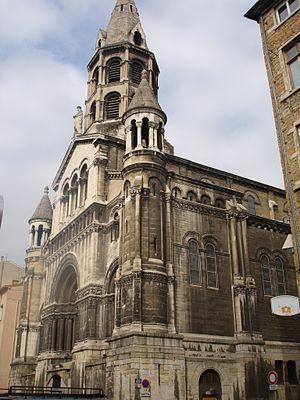
Lyon Les Pentes
Les pentes de la Croix-Rousse forment un des deux quartiers situés sur la colline de la Croix-Rousse, et sont à cheval entre les 1ᵉʳ et 4ᵉ arrondissements de Lyon.